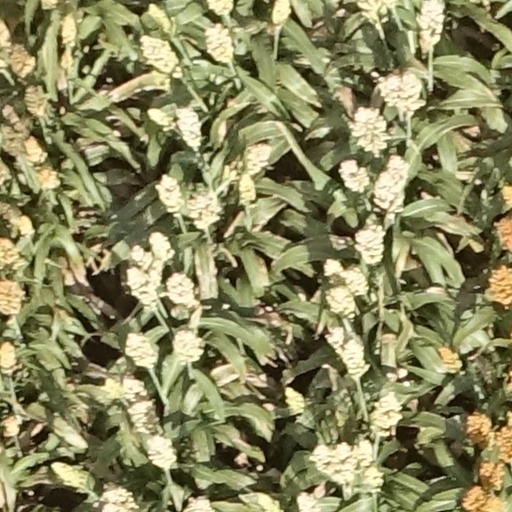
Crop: sorghum